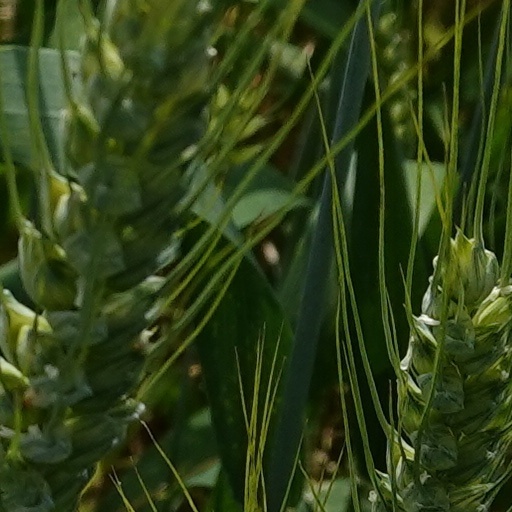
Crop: wheat